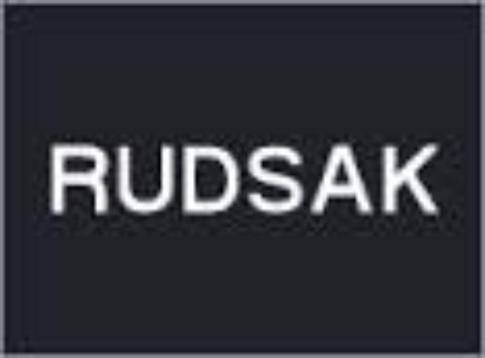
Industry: Clothes